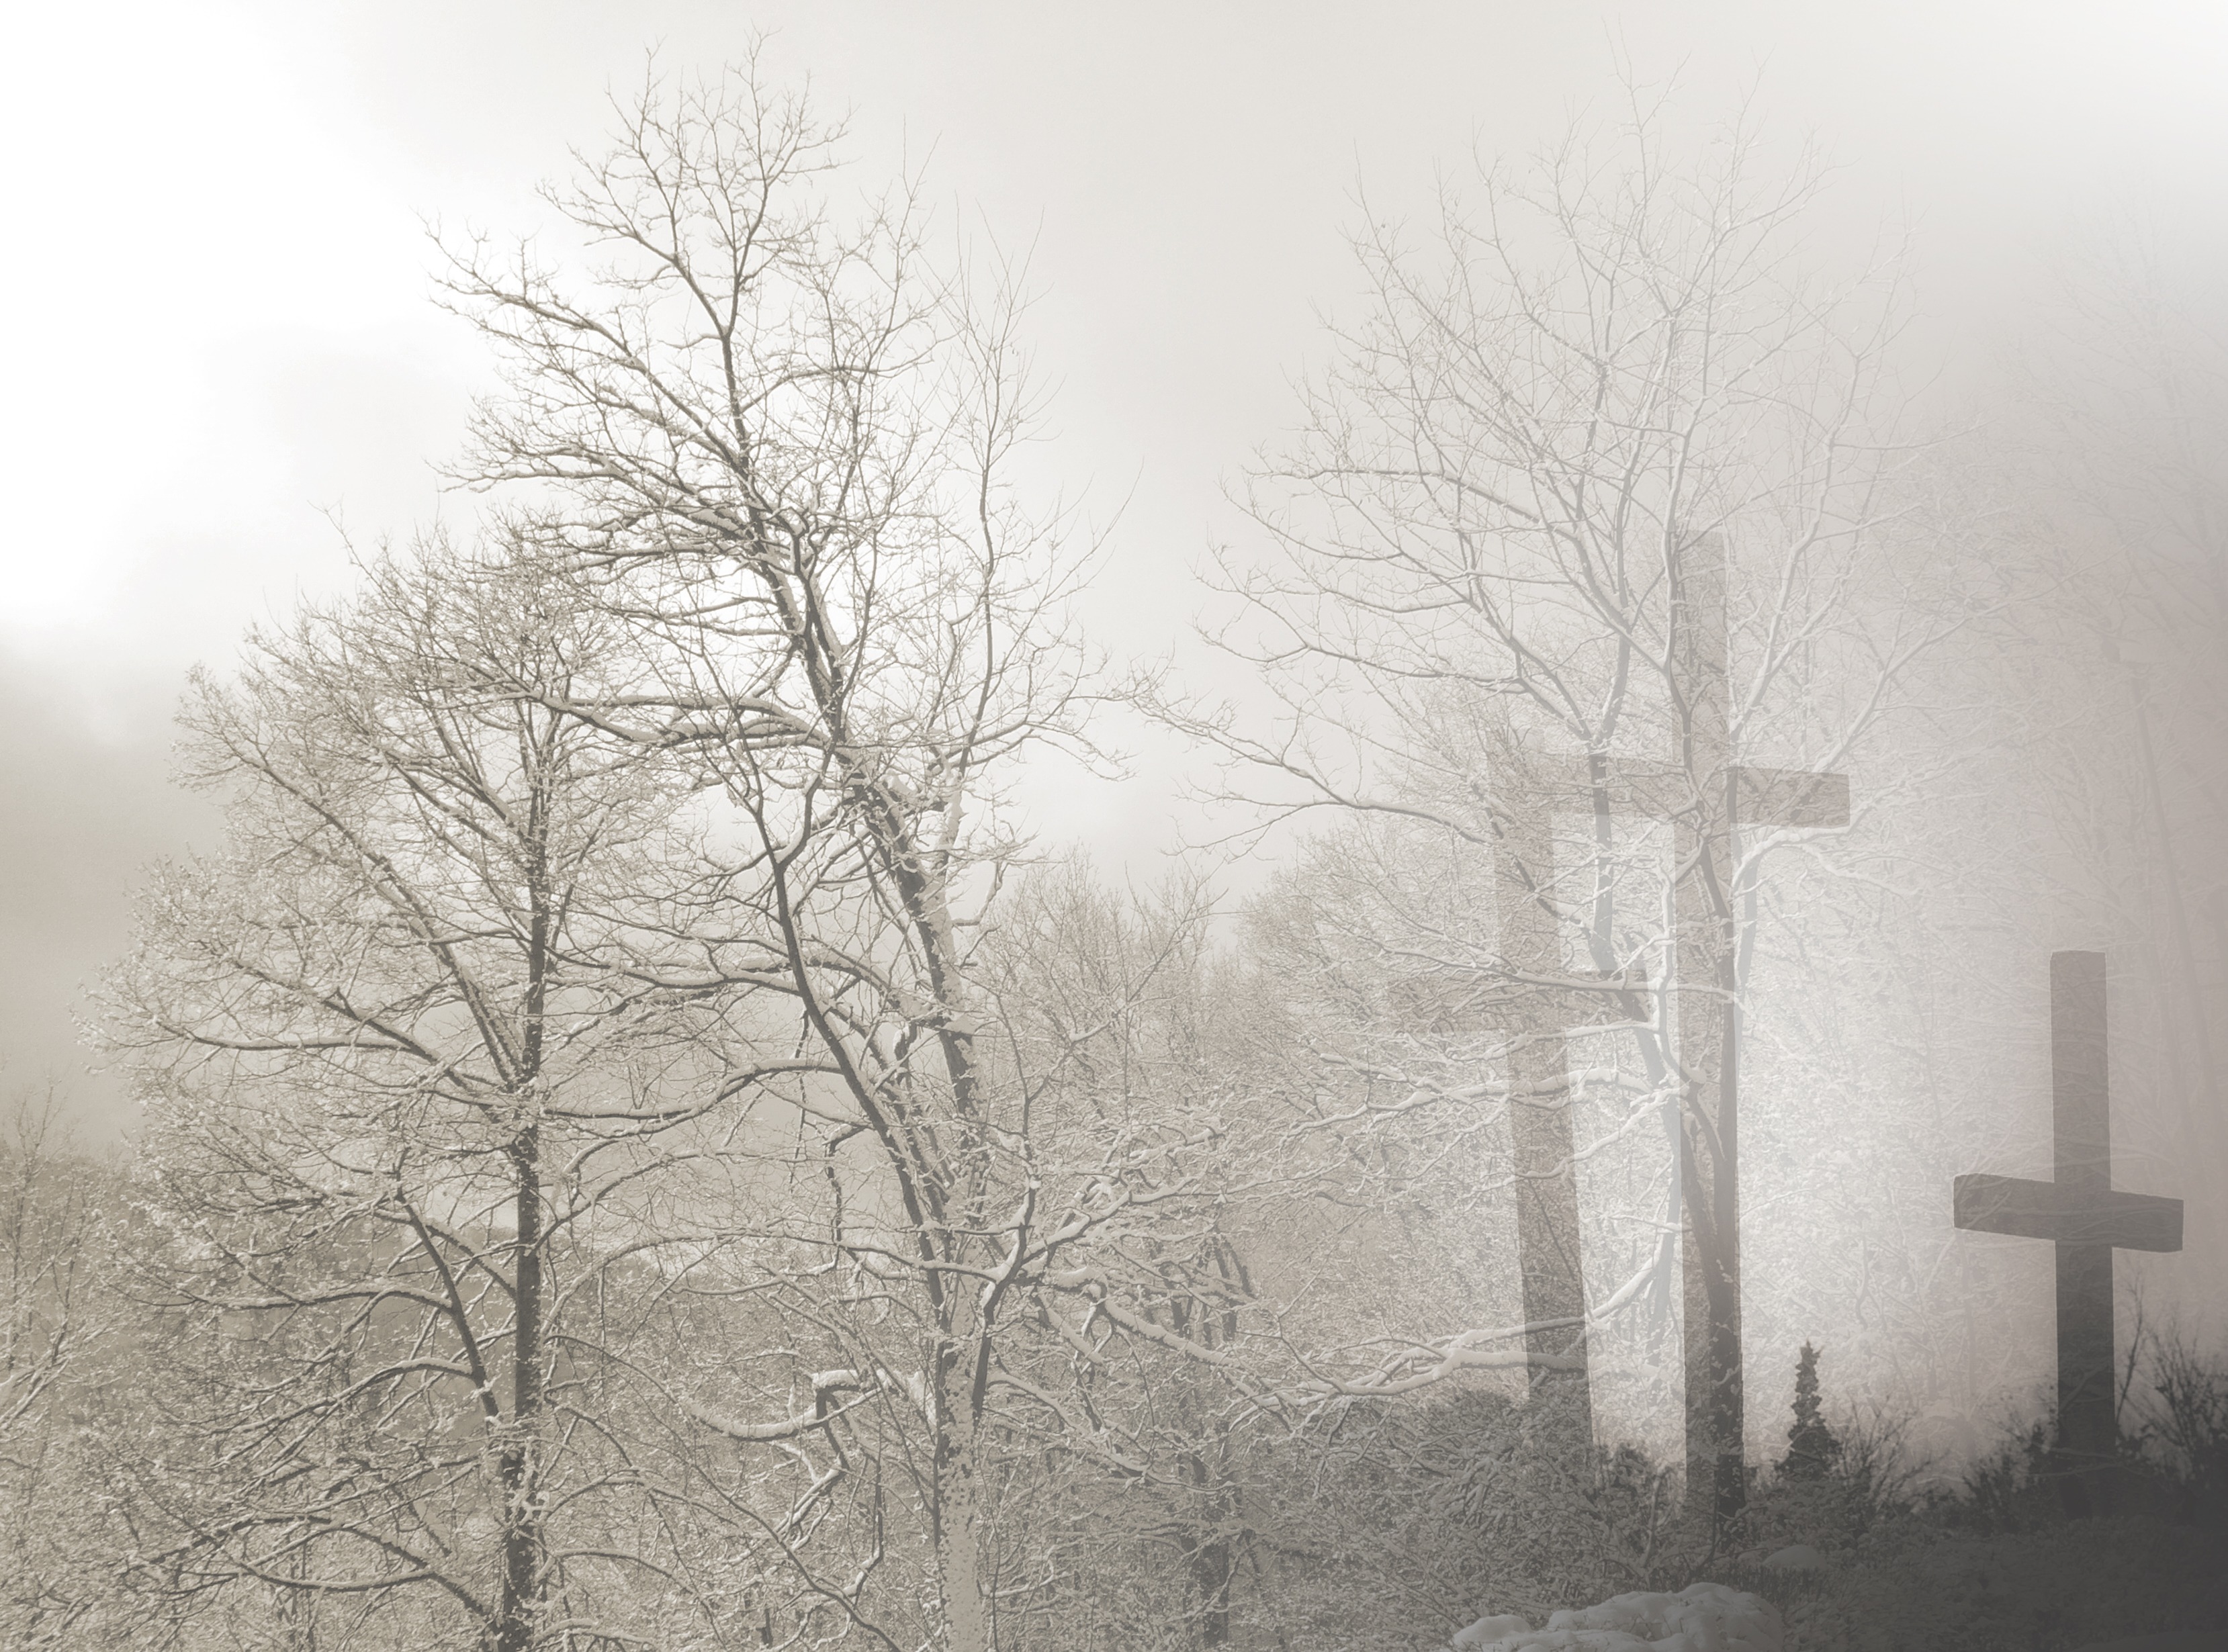
tree, branch, snow, cold, winter, black and white, fog, mist, morning, frost, atmosphere, weather, haze, cemetery, monochrome, season, trees, faith, blizzard, graves, condolences, mourning, freezing, trauerkarte, atmospheric phenomenon, woody plant, winter storm